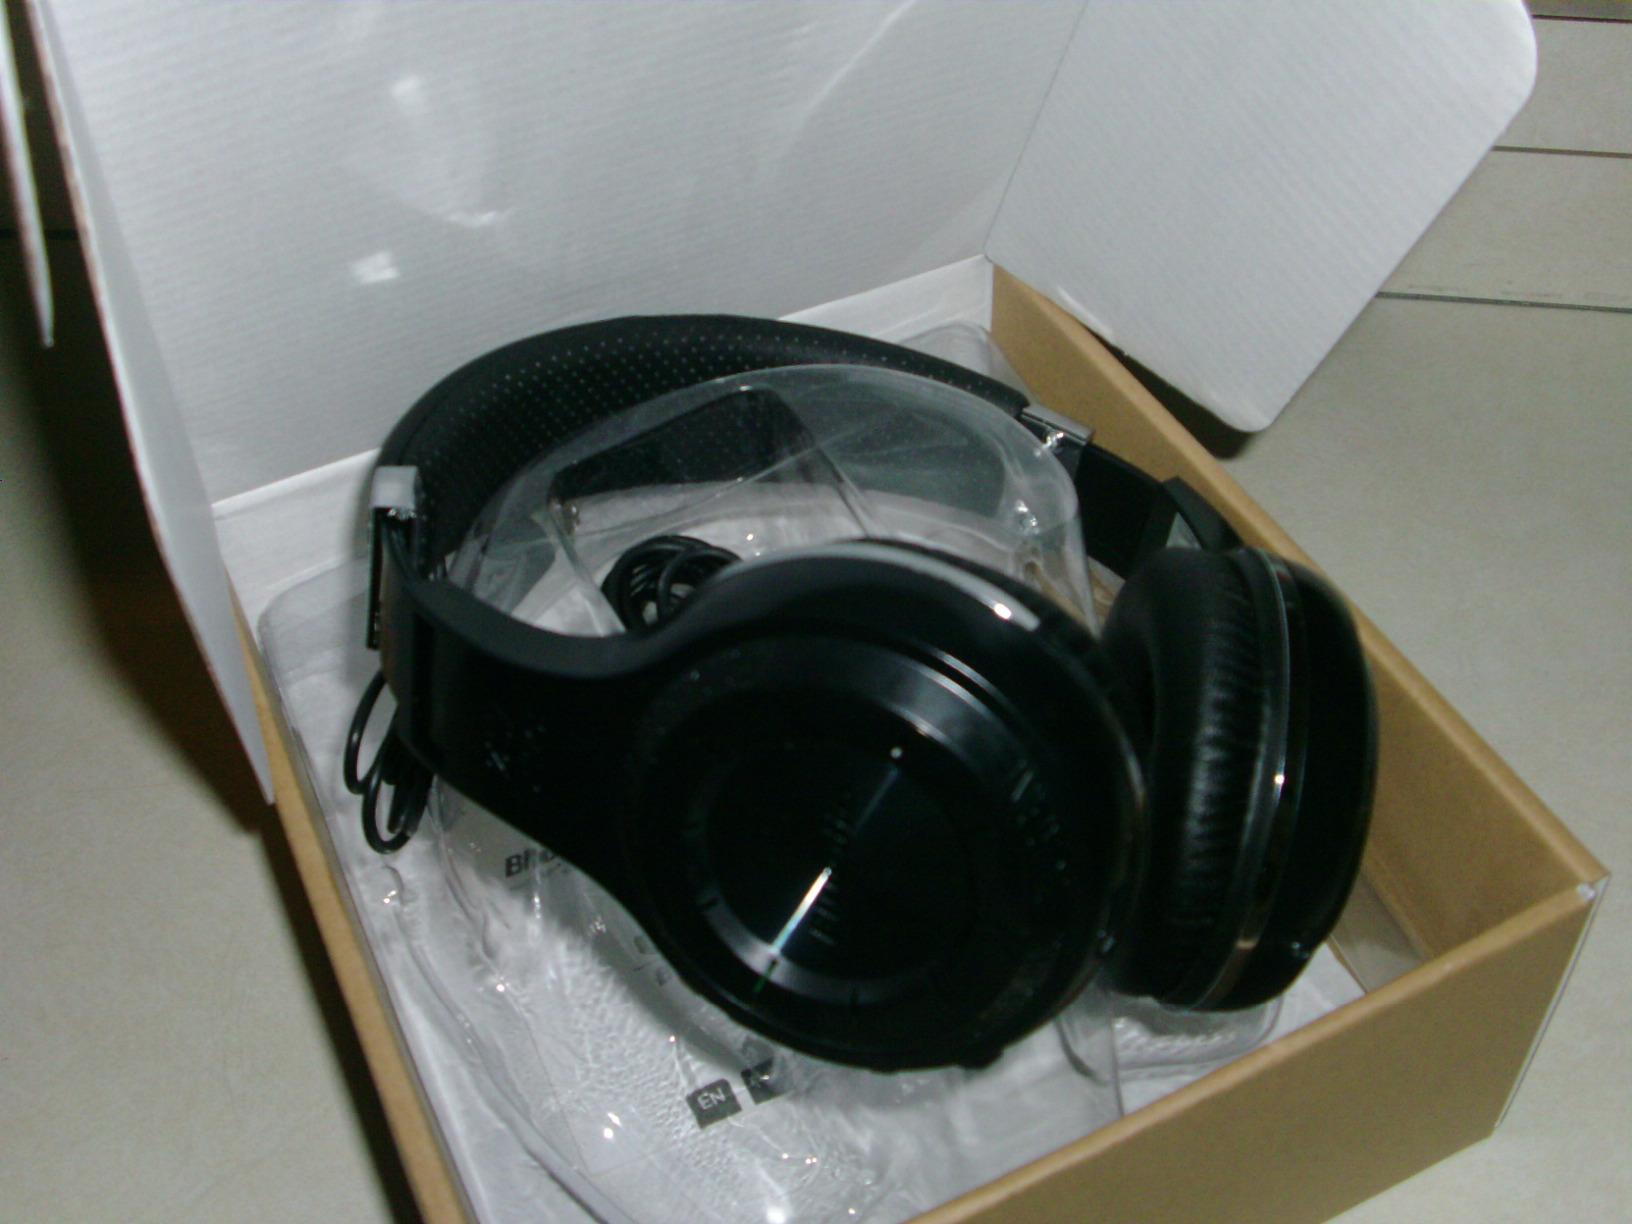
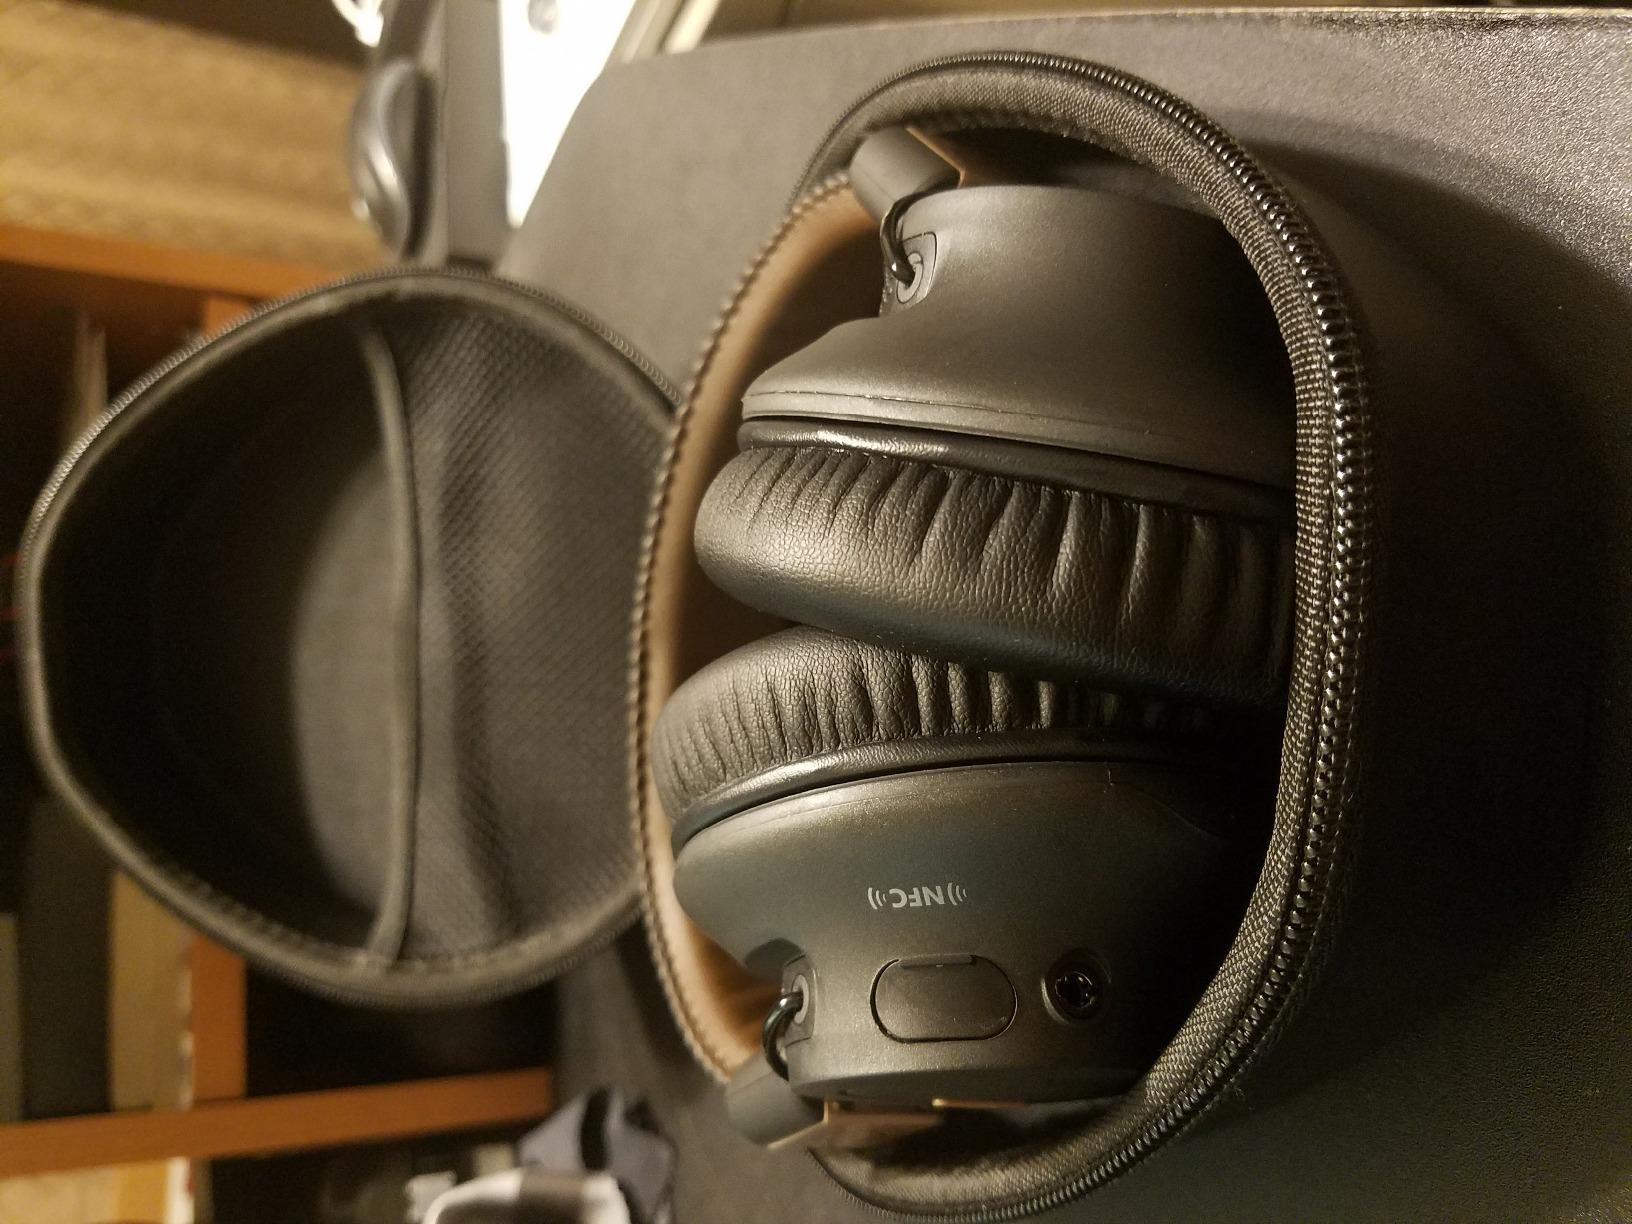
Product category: headphones
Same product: no